Conquest of Chile

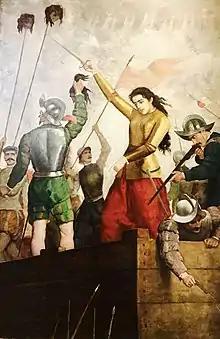
Doña Inés de Suárez in defending the city of Santiago

On September 11, 1541, Michimalonco attacked the Spanish and carried out the Destruction of Santiago, with only a handful of Spaniards barely surviving. Then Michimalonco applied the “empty war” which consisted of not giving the Spaniards any type of food or supplies so that they could go back to Peru. The Spanish barely resisted and there were a series of skirmishes between Spanish and Mapuche forces.